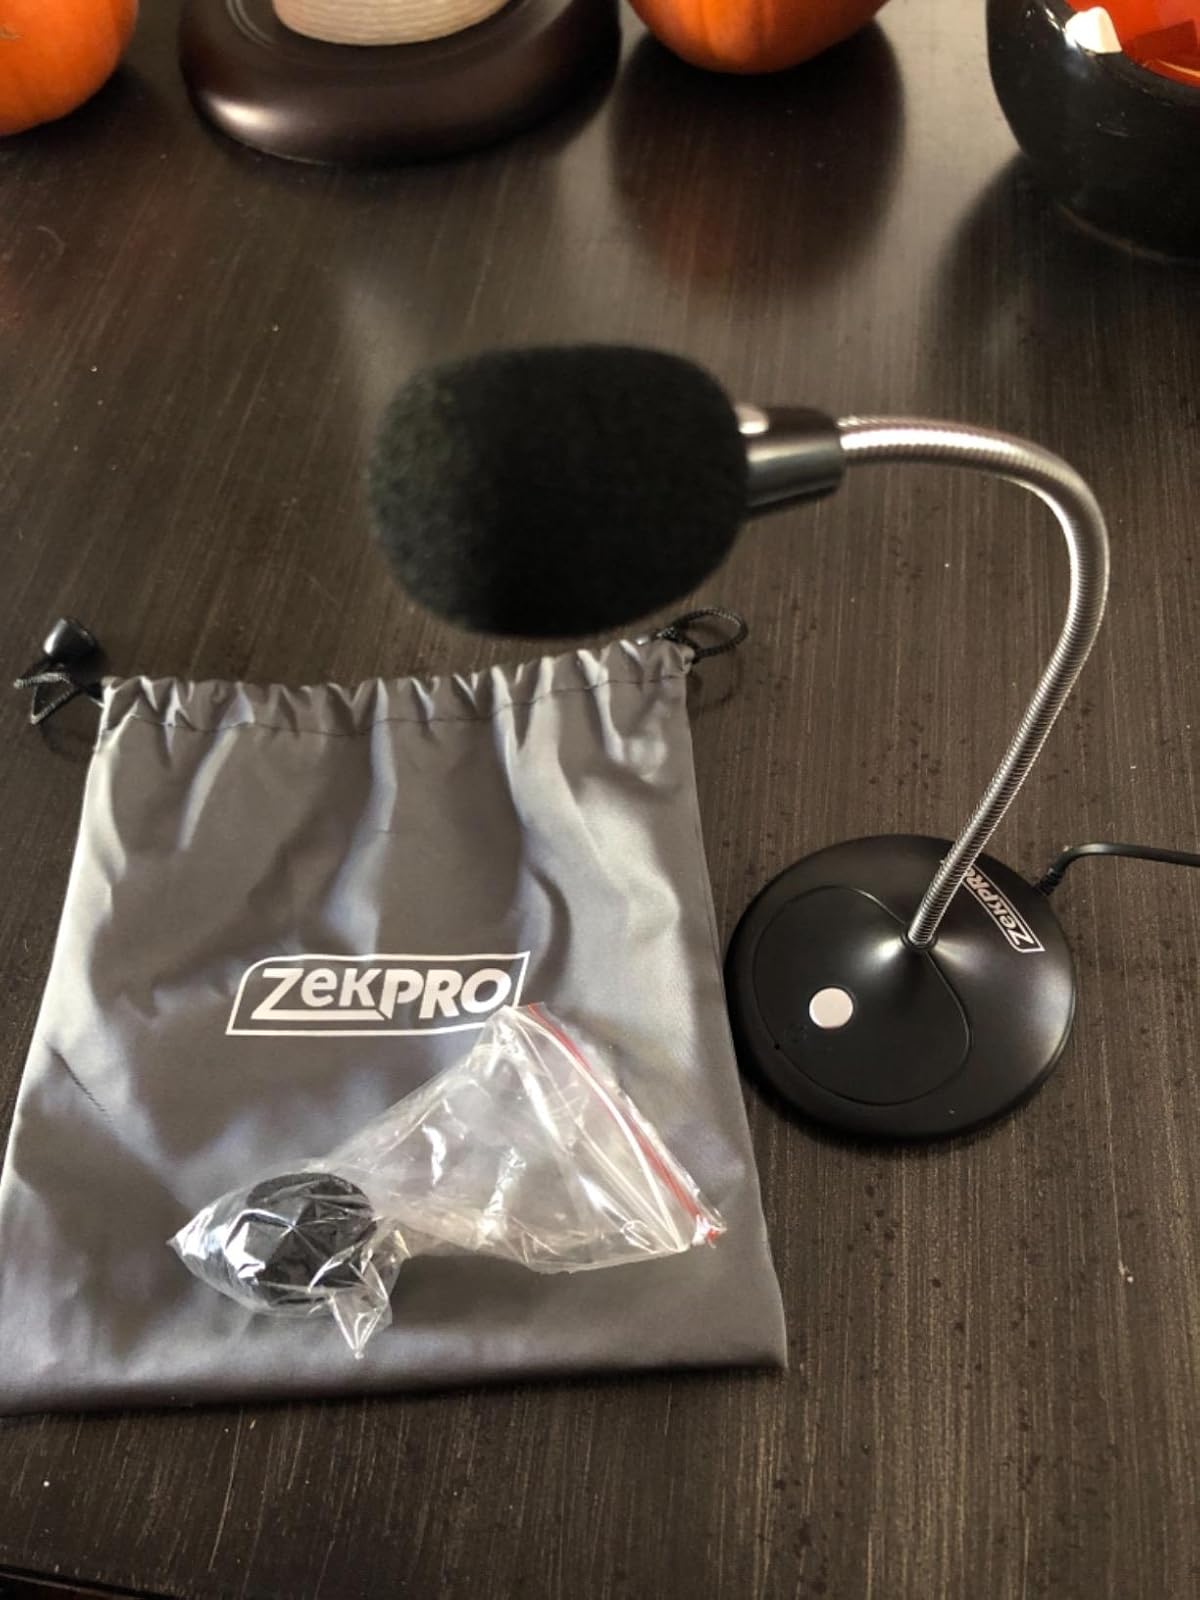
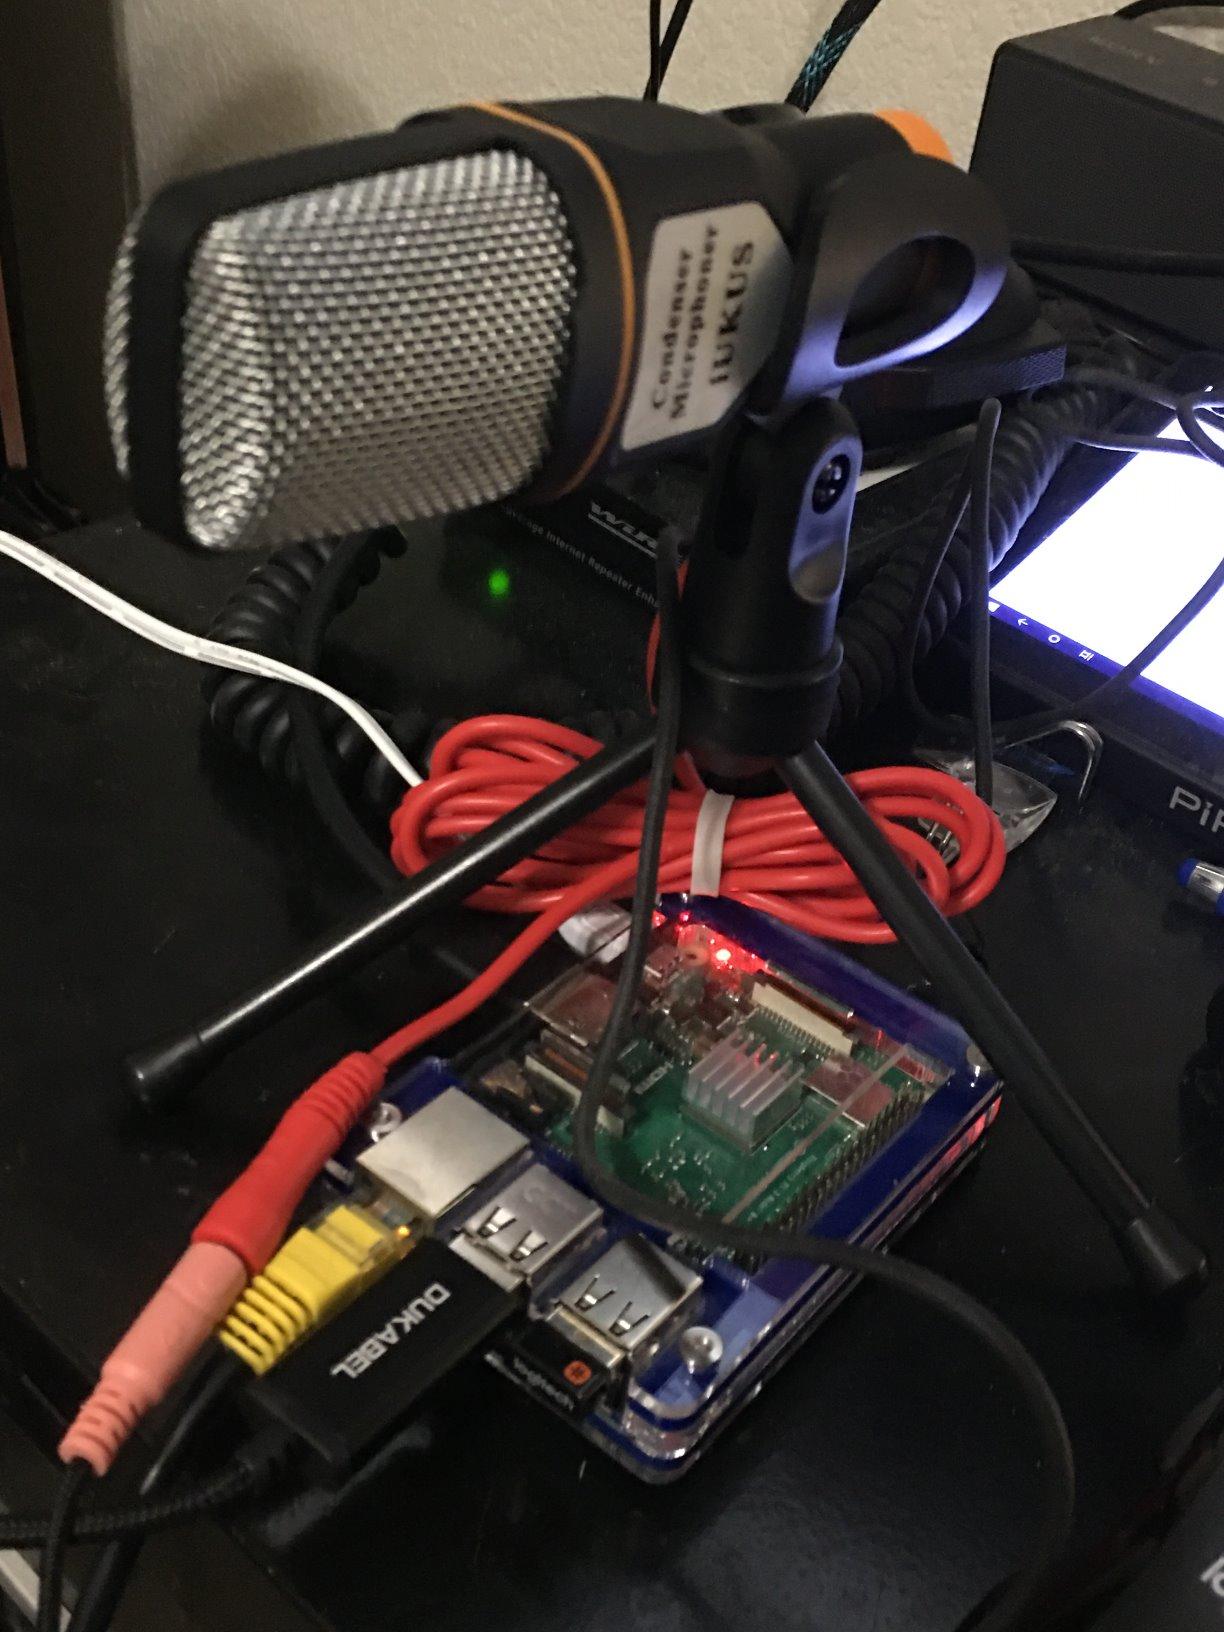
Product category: microphone
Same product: no